Joseph T. Murray

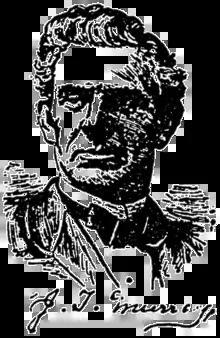
Joseph Thomas Murray

Joseph Thomas Murray (12 May 1834 in Salem, Massachusetts – 27 January 1907 in Springfield, Massachusetts) was an American abolitionist, manufacturer, and inventor. He was an early business associate of Thomas Edison.